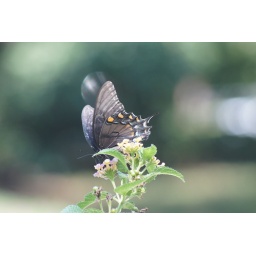
Black and yellow butterfly with wings in motion